Blinded by the Lights (novel)

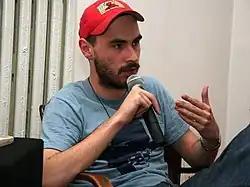
Jakub Żulczyk

Jacek is a young man who settles in Warsaw and in order to obtain a better future than his peers, he begins to work as a drug dealer. He is a neat, nihilistic perfectionist who sleeps during the day and works at night, delivering cocaine to the upper-class citizens of the Polish capital. While helping the criminal group he gets the drugs from, led by Piotr, Jacek observes a very dark and brutal side of Warsaw, which seems to be a ruthless living creature itself.